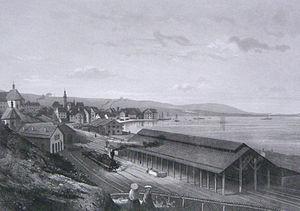
La gare de Rorschach est une gare ferroviaire suisse des lignes : de Sargans à Rorschach, de Rorschach à Schaffhouse, de Rorschach à Heiden et de Rorschach à Winterthur. Elle est située à l'est du centre de la ville de Rorschach, circonscription électorale de Rorschach dans le canton de Saint-Gall.